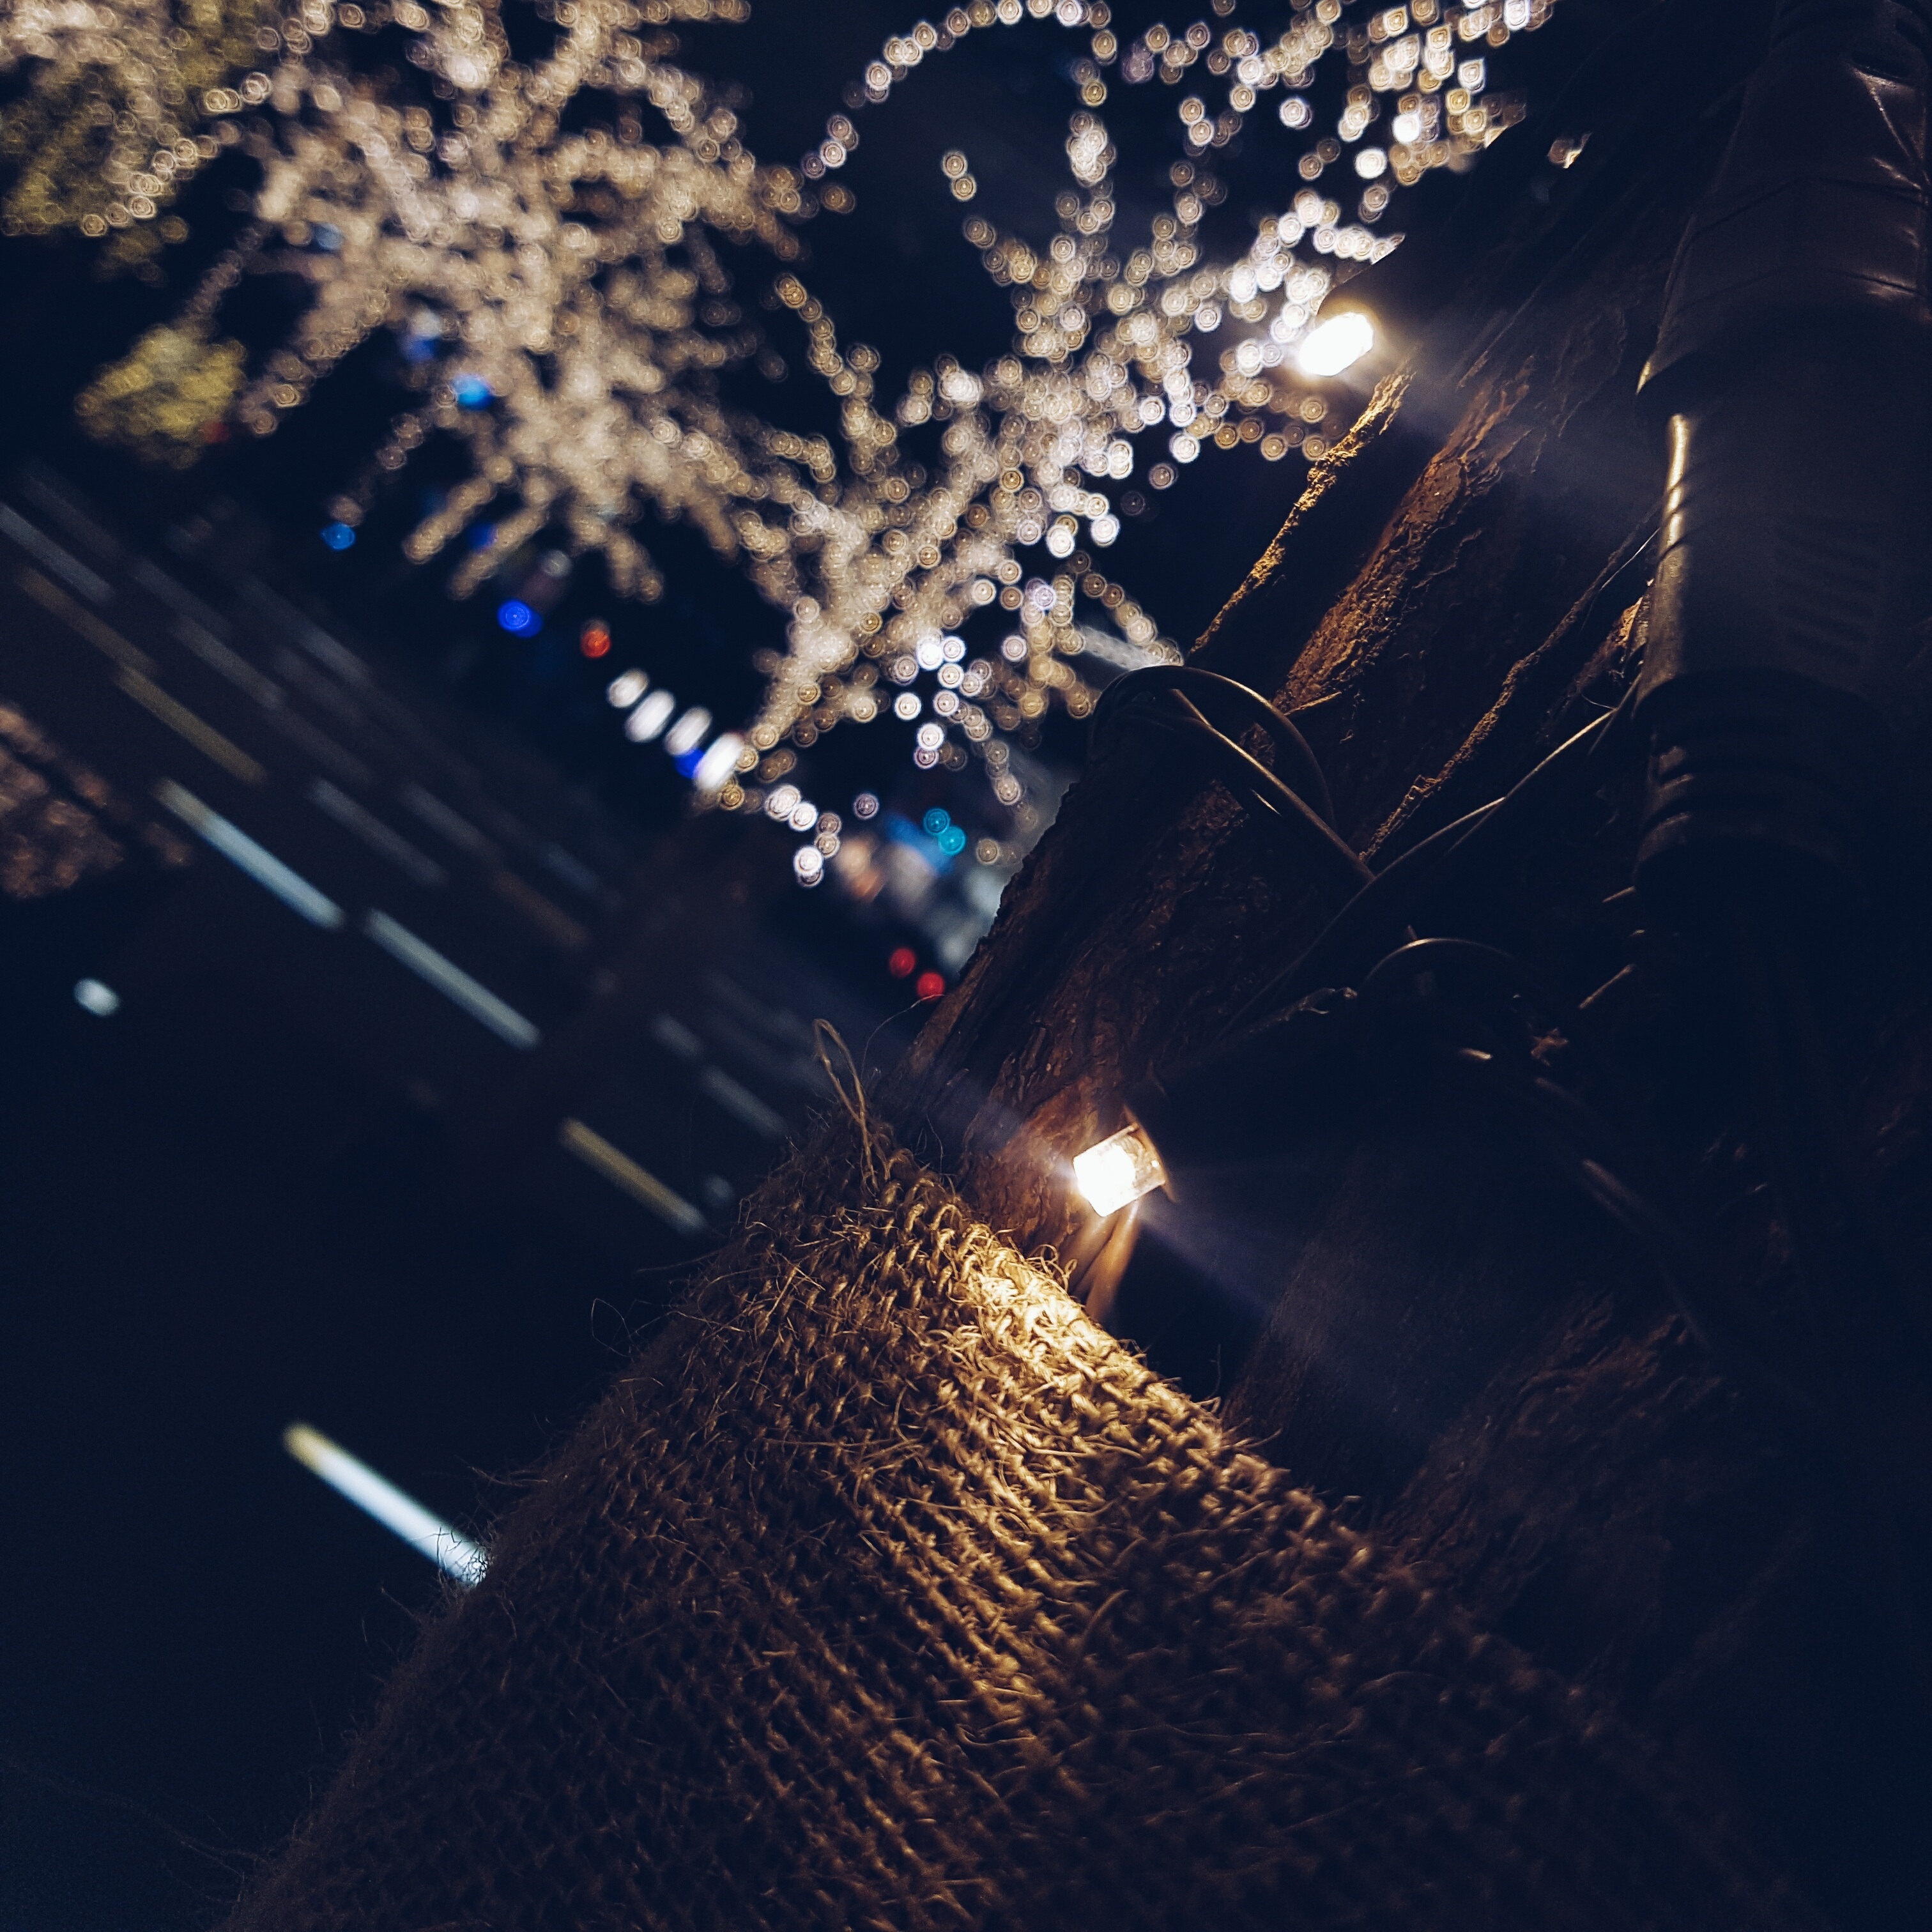
light, night, sunlight, flower, sparkler, reflection, darkness, blue, lighting, macro photography